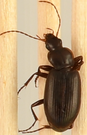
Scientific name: Calathus advena
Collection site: Niwot Ridge NEON (NIWO), plot NIWO_009